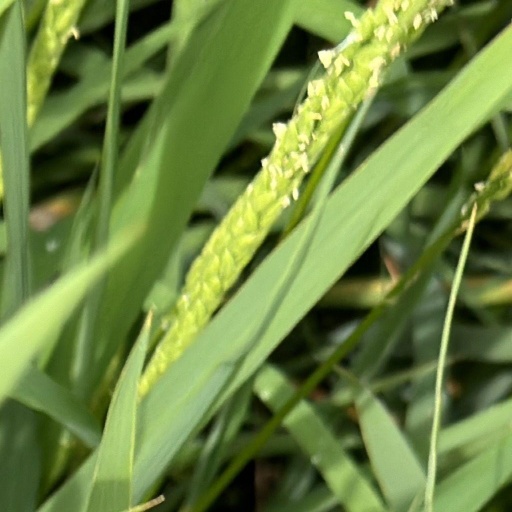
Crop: rice